Kõpu Lighthouse

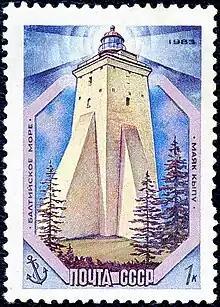
Kõpu Lighthouse on a Soviet stamp (1983)

A new light system was bought at the 1900 Paris World Fair, for three million gold rubles. The new apparatus (including the light chamber) was made by Sautter, Marlé & Co. It used a kerosene lamp with an incandescent mantle. A heavy cast iron system floated and rotated in a bath of mercury, which acted as a bearing. The bath contained roughly of mercury. The poisonous mercury from the lighthouse was used for decades by children in the surrounding villages for playing.